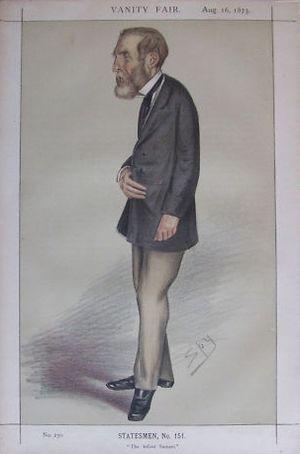
Le Secrétaire financier du Trésor est un poste ministériel subalterne au Trésor britannique. Il s'agit du cinquième rôle ministériel le plus important au sein du Trésor après le premier lord du Trésor, le chancelier de l'Échiquier, le secrétaire en chef du Trésor et le Paymaster General.
Samuel Laing, est un administrateur de chemin de fer britannique, homme politique et écrivain sur la science et la religion de l'époque victorienne.